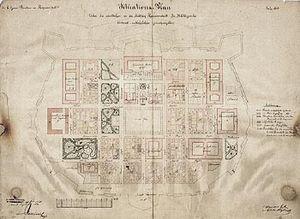
Terezín est une ville du district de Litoměřice, dans la région d'Ústí nad Labem, en Tchéquie. Sa population s'élevait à 2 936 habitants en 2018.